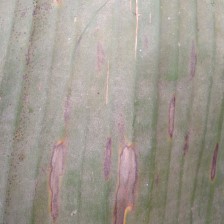
Label: sigatoka